Queen Alexandra College

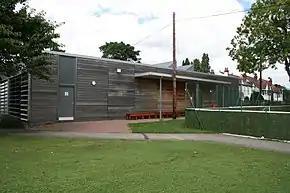
The 'Karten CTEC Centre' of QAC, opened in 2004 where IT training takes place.

The Bradbury Sports Hall, completed in 2014, is a sports facility providing all students access to a broad range of disabled and non-disabled sports. The facility is used at evening and at weekends by the local community for various activities.